SMS Kaiser (1858)

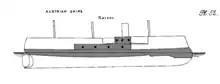
Line drawing of "Kaiser" after her reconstruction

On 11 February 1874, "Kaiser" joined the active squadron of the fleet, and became the flagship of "Konteradmiral" (Rear Admiral) Maximilian Daublebsky von Sterneck the following day. The ship then sailed to Trieste, before departing on 14 February for Spain. While on the way, she stopped in Gravosa for six days due to bad weather. From there, she sailed to Messina, Italy, where she received a warm welcome from the local authorities. From there, she passed through the Strait of Bonifacio before arriving in Barcelona, Spain, on 4 March. She was joined there by the screw corvette , and the two ships then sailed on to Cartagena. "Kaiser" then departed from "Frundsberg" and visited a number of ports, including Cadiz, Malaga, Valencia, Gibraltar, and Tanger in Alawi Morocco. While in Gibraltar, "Kaiser" met the screw corvette , and the two ships returned to Barcelona, were they joined "Frundsberg" and the gunboat . The four ships conducted shooting practice together while in the area. During this period, on 16 March, "Kaiser" encountered the Italian screw corvette , the captain of which invited "Kaiser" to join the Italians for a celebration of the 25th anniversary of the Italian king, Victor Emmanuel II. "Kaiser" had a similar encounter on 4 July with the United States' sloop , for a celebration marking the United States' declaration of independence.